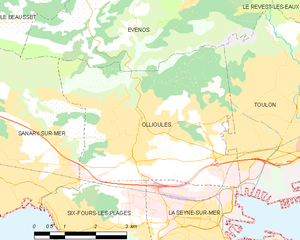
Carte des communes françaises Ollioules